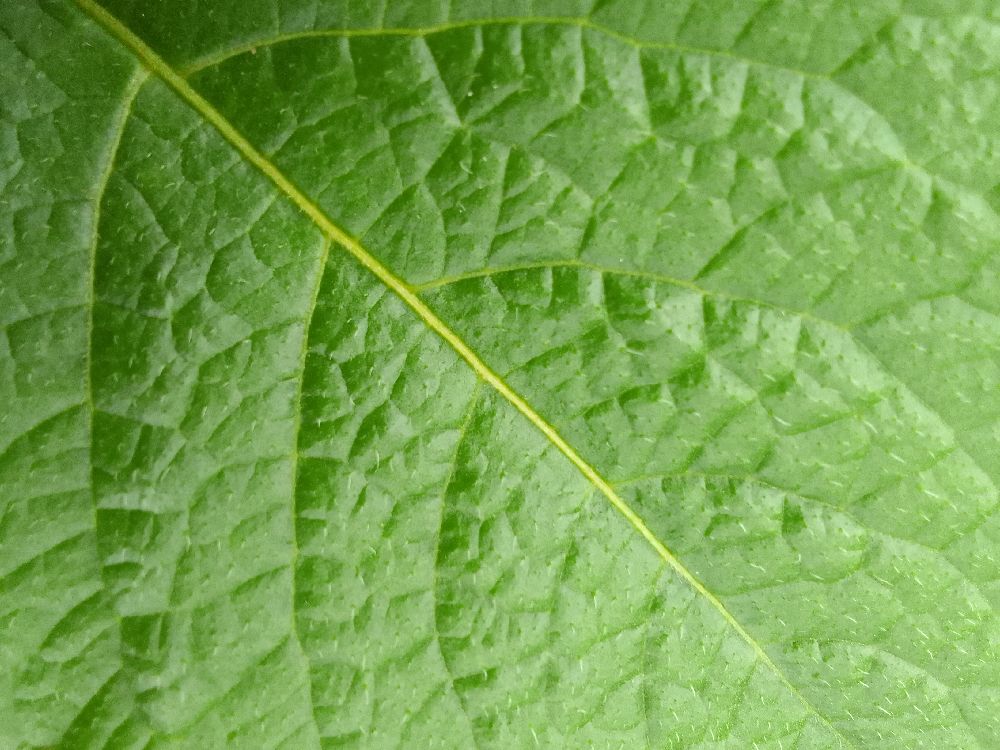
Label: Healthy